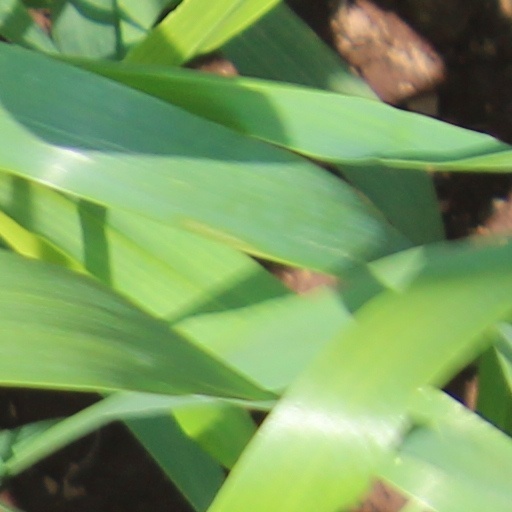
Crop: wheat